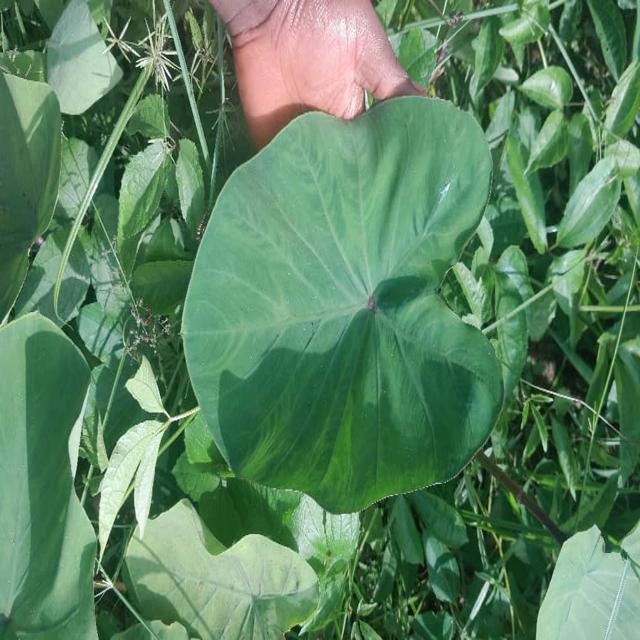
Label: Healthy